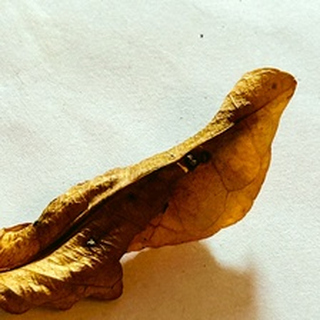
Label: lemon_dry_leaf